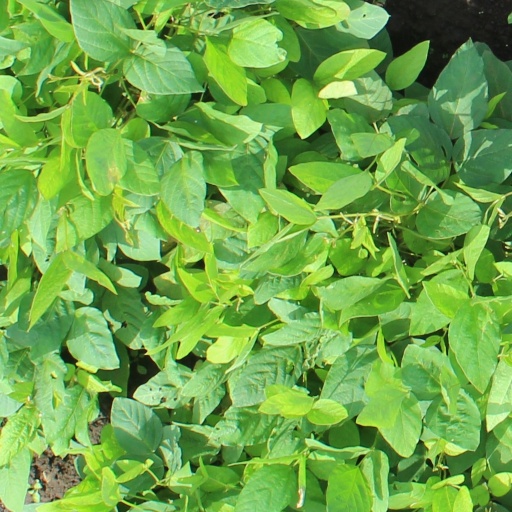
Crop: soybean